Banksia laevigata

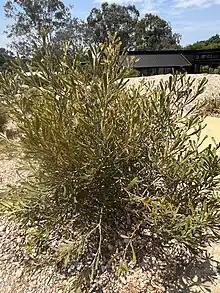
"Banksia laevigata" subsp. "laevigata" habit

Banksia laevigata, commonly known as the tennis ball banksia, is a species of shrub that is endemic to Western Australia. It has serrated, broadly linear to narrow wedge-shaped leaves, yellow or yellowish green flowers, depending on subspecies, and linear to elliptic follicles with a slightly wrinkled surface.